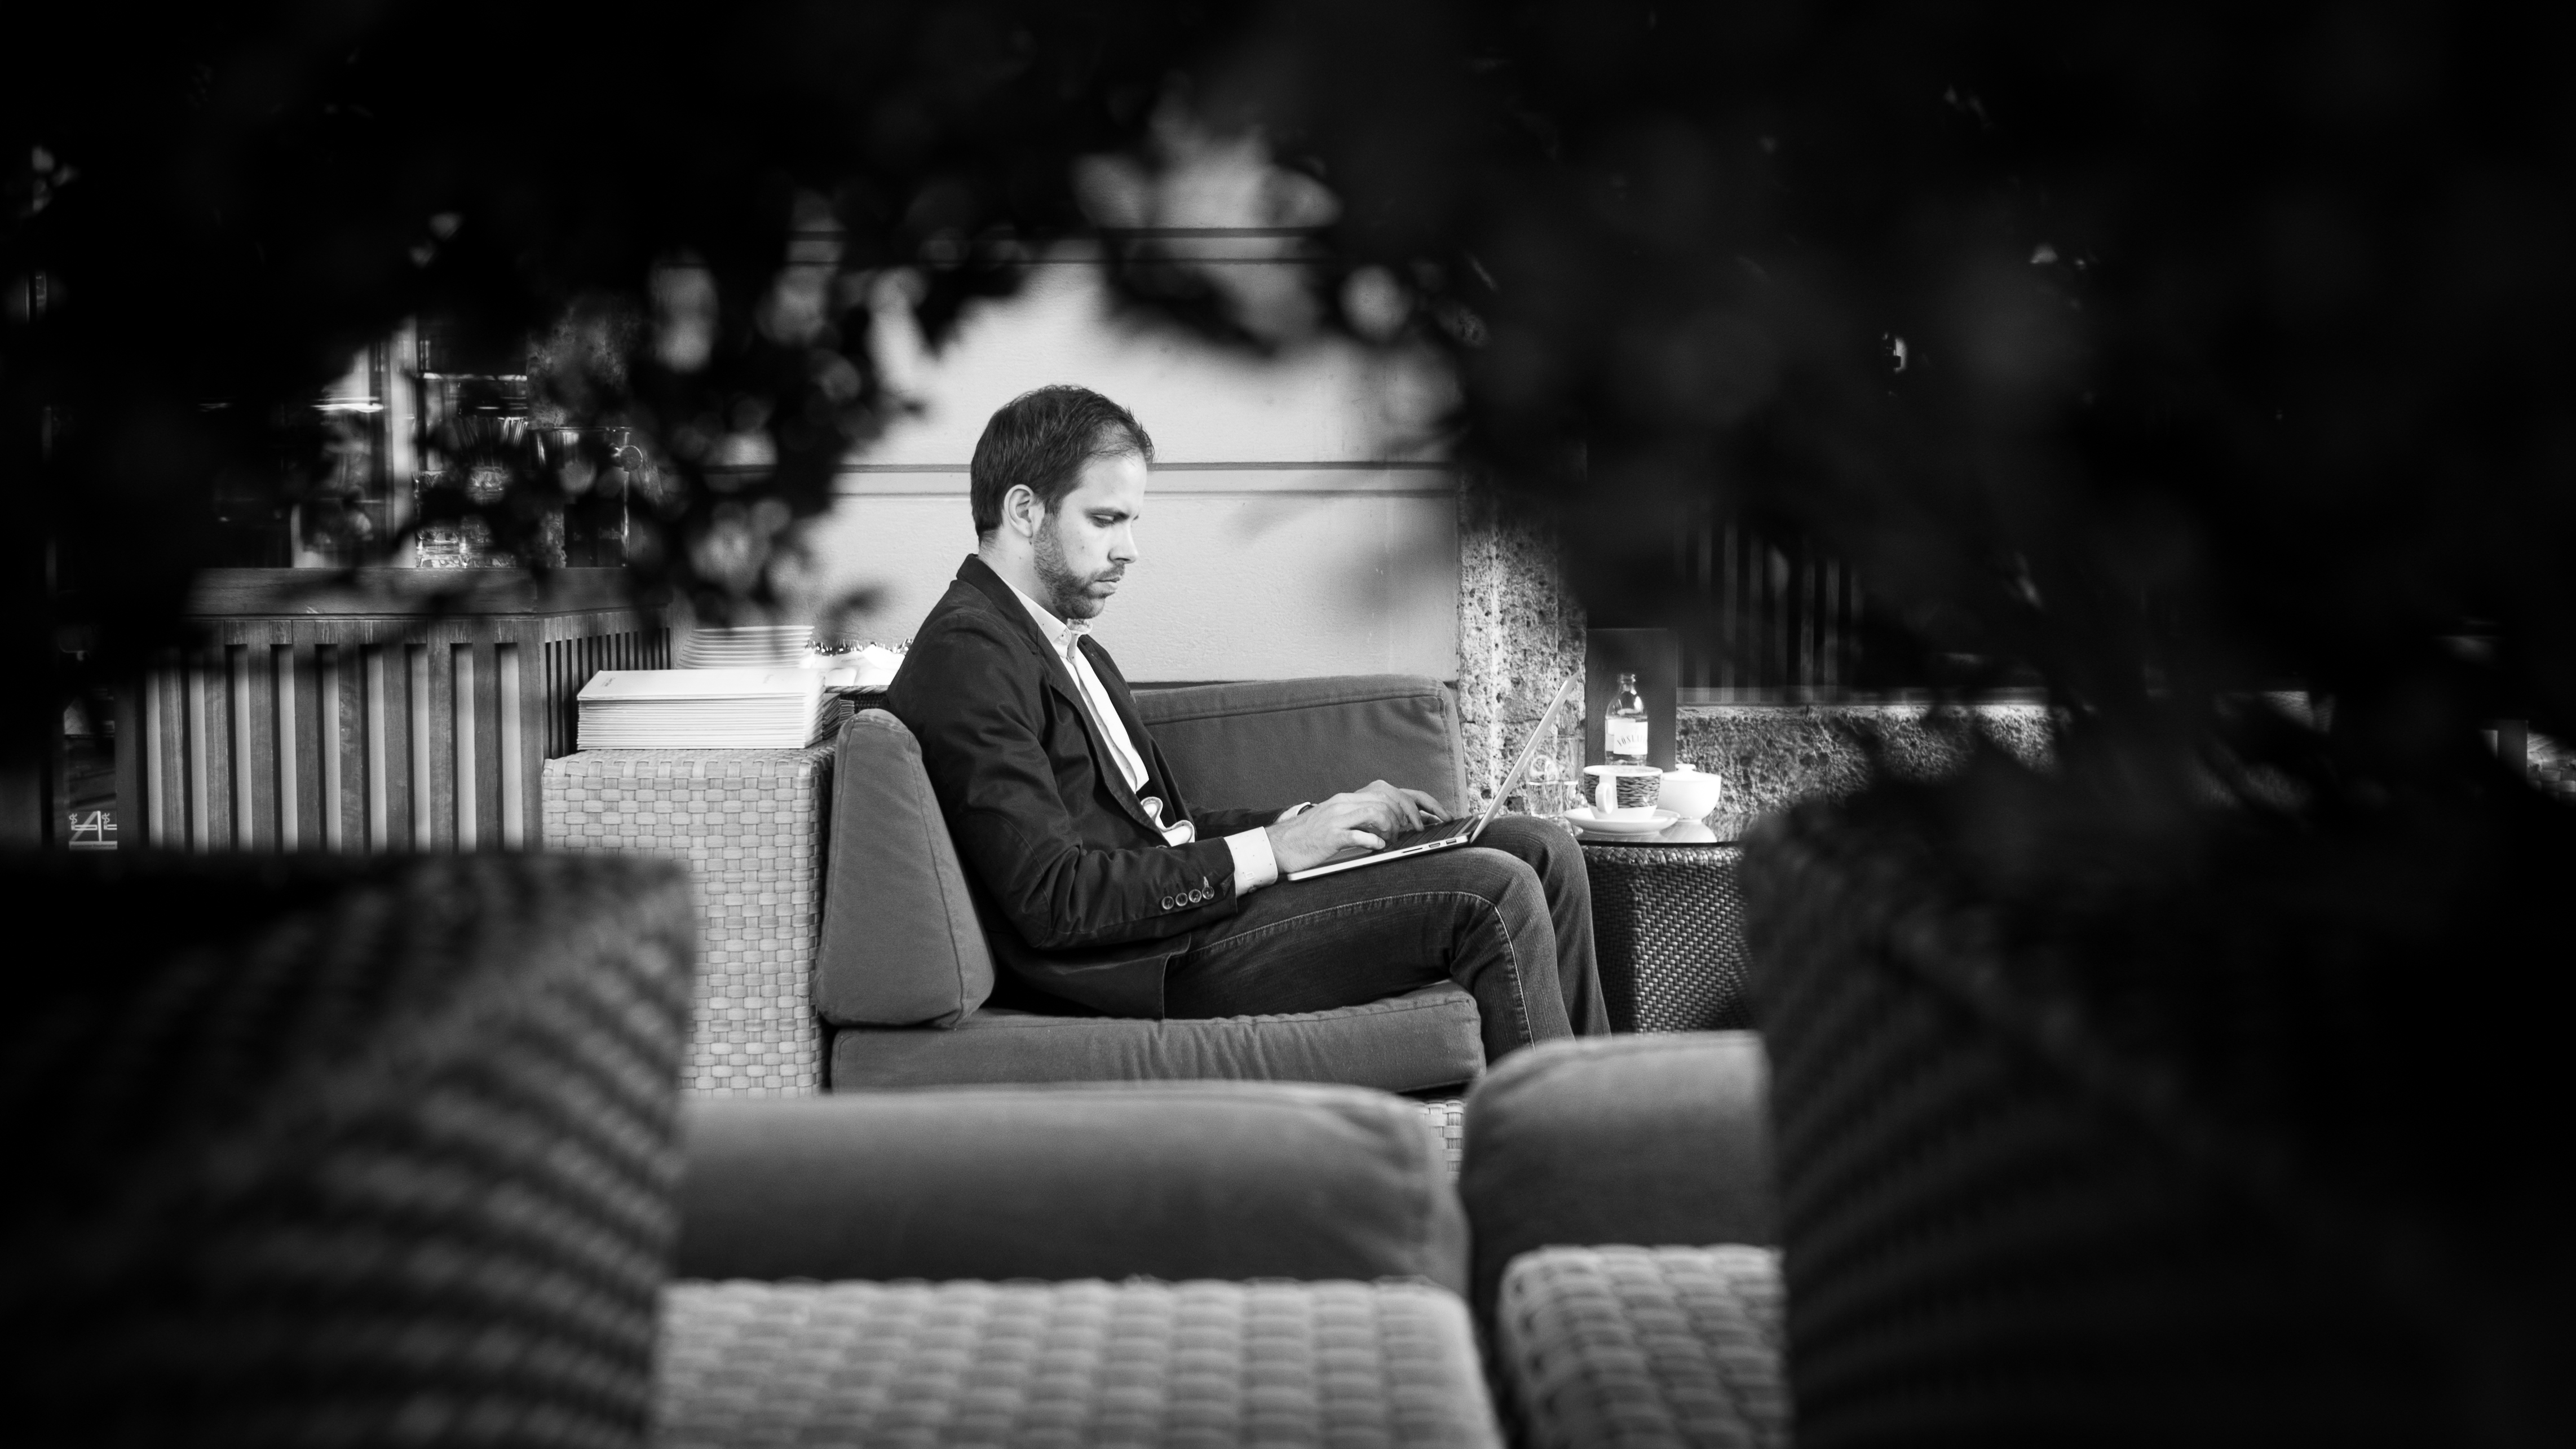
light, black and white, white, photography, darkness, black, monochrome, photograph, monochrome photography, film noir